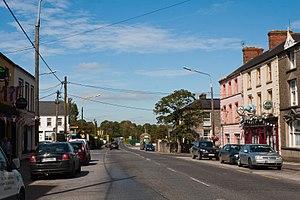
Buttevant est une ville médiévale du comté de Cork en République d'Irlande.